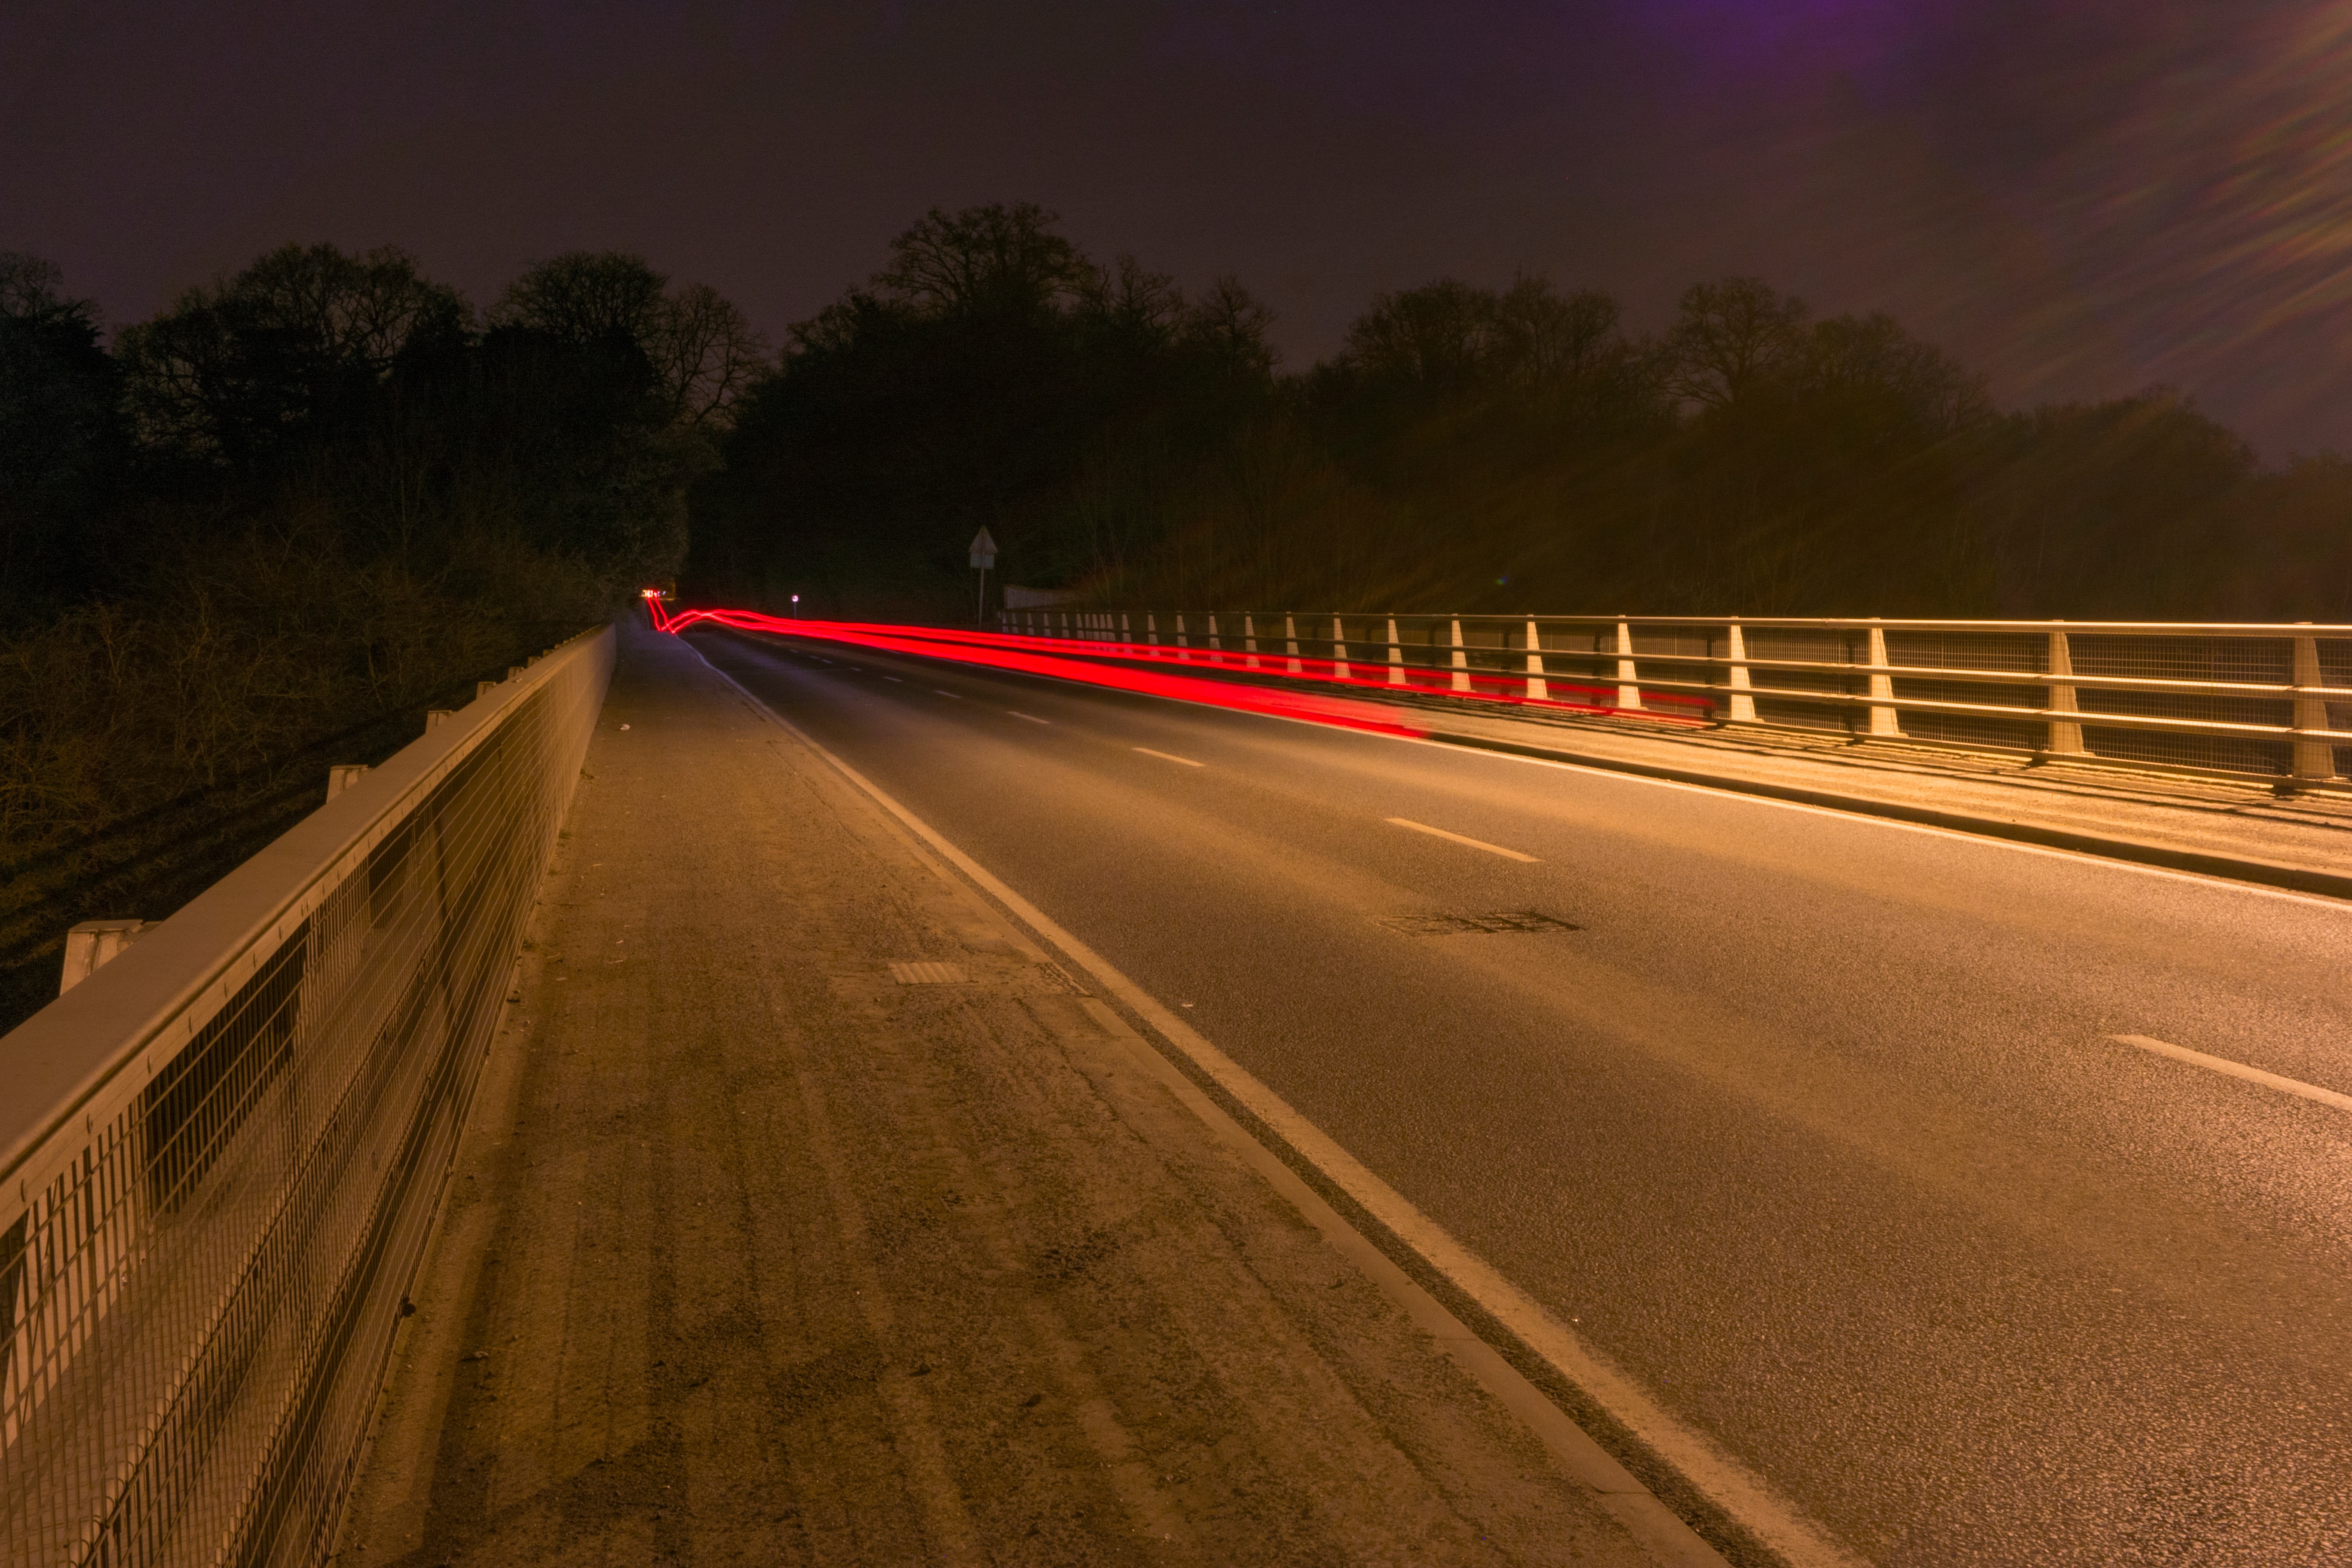
light, road, night, morning, highway, driving, dawn, dusk, evening, darkness, lane, infrastructure, nonbuilding structure